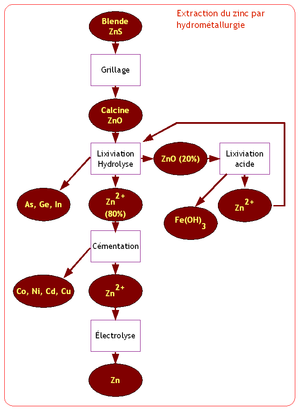
synoptique du procédé d'extraction du zinc par pyrometallurgie
L'hydrométallurgie est une technique d'extraction des métaux qui comporte une étape où le métal est solubilisé pour permettre sa purification.
La métallurgie extractive du zinc est l’ensemble des opérations permettant la fabrication de zinc métallique à partir du minerai, ou plus rarement à partir de déchets métallurgiques, d'aciéries notamment.